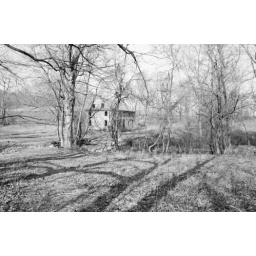
This is an empty stone house in Upper Bucks County, located on Stouts Valley Road in Durham Township.